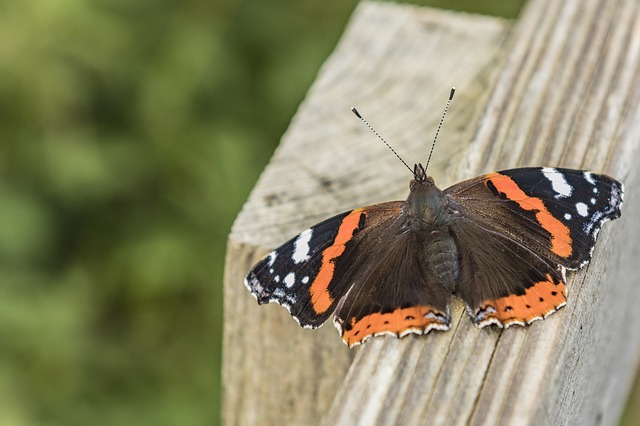
Label: butterfly